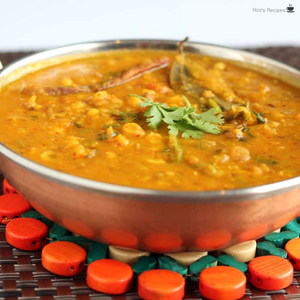
Dish: dal